Laura Sandys

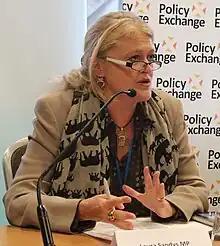
Sandys in 2012

Laura Jane Sandys (born 5 June 1964) is a former chair of the European Movement UK, and a British Conservative Party politician, who served as the Member of Parliament (MP) for South Thanet between 2010 and 2015.